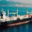
Label: ship